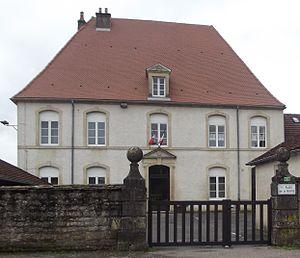
Mairie de Provenchère
Provenchère est une commune française située dans le département de la Haute-Saône, en région Bourgogne-Franche-Comté.